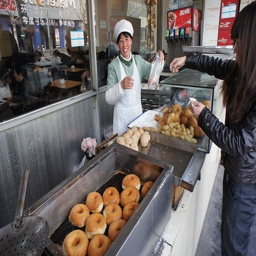
A woman is purchasing baked goods from another woman behind the counter.
Smiling woman handing out doughnuts from steel bins
A woman at a counter paying another woman for a doughnut.
A woman smiles and hands a person a bag.
A donut maker handing a bag to a lady.